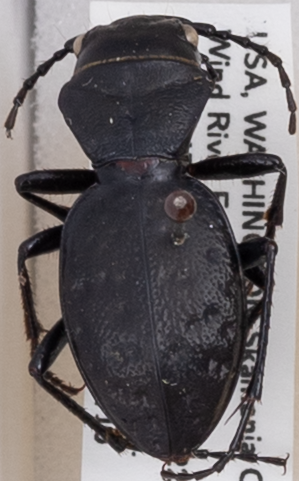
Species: Omus dejeanii
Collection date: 2019-07-16
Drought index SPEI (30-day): -0.138
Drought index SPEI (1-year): -1.834
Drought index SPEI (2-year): -2.09